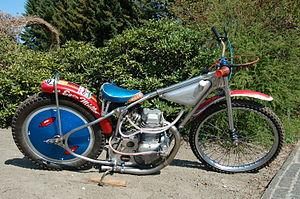
Le speedway est un type de course motocycliste se pratiquant sur un circuit court de forme ovale et sur une piste cendrée.
Jawa est une marque tchécoslovaque de motocyclettes créée en 1929. Son nom provient de la fusion de l'atelier de mécanique Janeček et de la division « motos » de Wanderer.